USS Louise No. 2

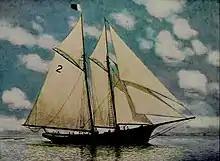
Pilot Boat Louise, No. 2

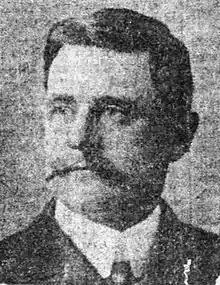
John C. Fawcett (Boston pilot)

"Louise No. 2" was built as a civilian schooner-rigged pilot boat of the same name in 1900 by Ambrose A. Martin at East Boston, Massachusetts. She was a replacement for the ill-fated "Columbia No. 8," that washed ashore at Sand Hills in Scituate, Massachusetts in the great 1898 Portland Gale.